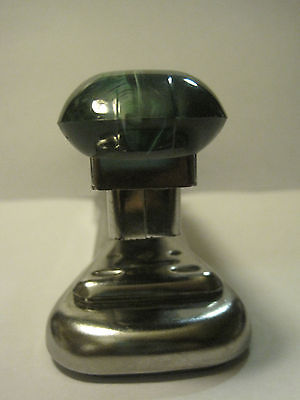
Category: stapler